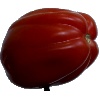
Label: tomato_heart